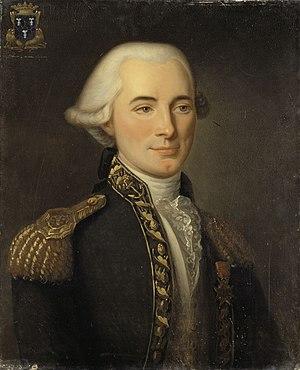
JEAN-FRANCOIS DU CHEYRON, CAPITAINE DE VAISSEAU, huile sur toile, dernier quart du 18ème siècle, école française. Lieu de conservation
Le grade de capitaine de vaisseau est un grade d'officier de la Marine nationale française qui existait déjà dans la Marine royale sous l'Ancien Régime.
Jean-François du Cheyron, seigneur du Pavillon, dit le « chevalier du Pavillon », né à Périgueux le 29 septembre 1730 et décédé le 14 avril 1782 des suites de ses blessures reçues à la bataille des Saintes deux jours plus tôt, est un officier de marine et tacticien naval français du XVIIIᵉ siècle. Il est l'auteur, en 1778, d'un traité de tactique navale et divers ouvrages sur les signaux de jour, de nuit et de brume, qui seront utilisés par la Marine royale pendant la guerre d'indépendance des États-Unis.